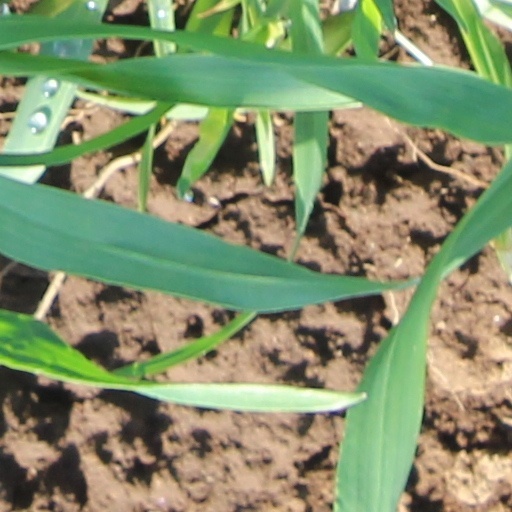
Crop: wheat